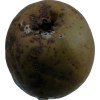
Label: pear